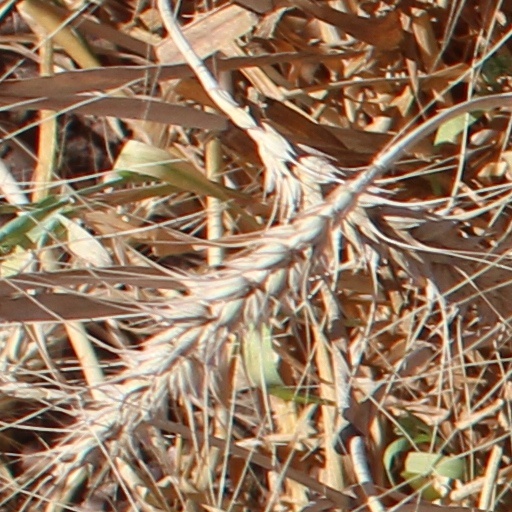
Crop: wheat